Football in India

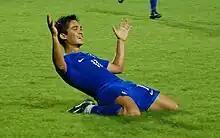
Chhetri is the highest goal scorer in india and ranked 5th in men's international Football

International football in India generally takes place between September and November for Men's according to FIFA Men's International Match Calendar (2023-2030) and between February–July and October–December for Women's according to FIFA Women's International Match Calendar (2023-2025). Football in India is managed by the All India Football Federation (AIFF).The Indian national football team has also provided some of the greatest players to the world, the biggest example of which is Sunil Chhetri. Indian football has a rich history. The Indian men's national team is currently ranked 124 (as of 18 July 2024) in FIFA Men's World Ranking and Women's national team is currently ranked 67 (as of 14 June 2024) in FIFA Women's World Ranking.